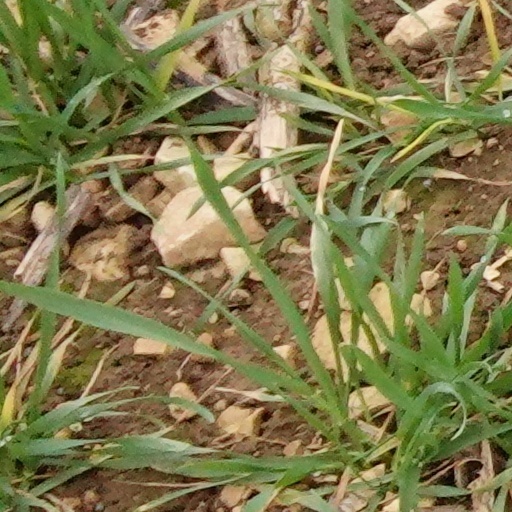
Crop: wheat